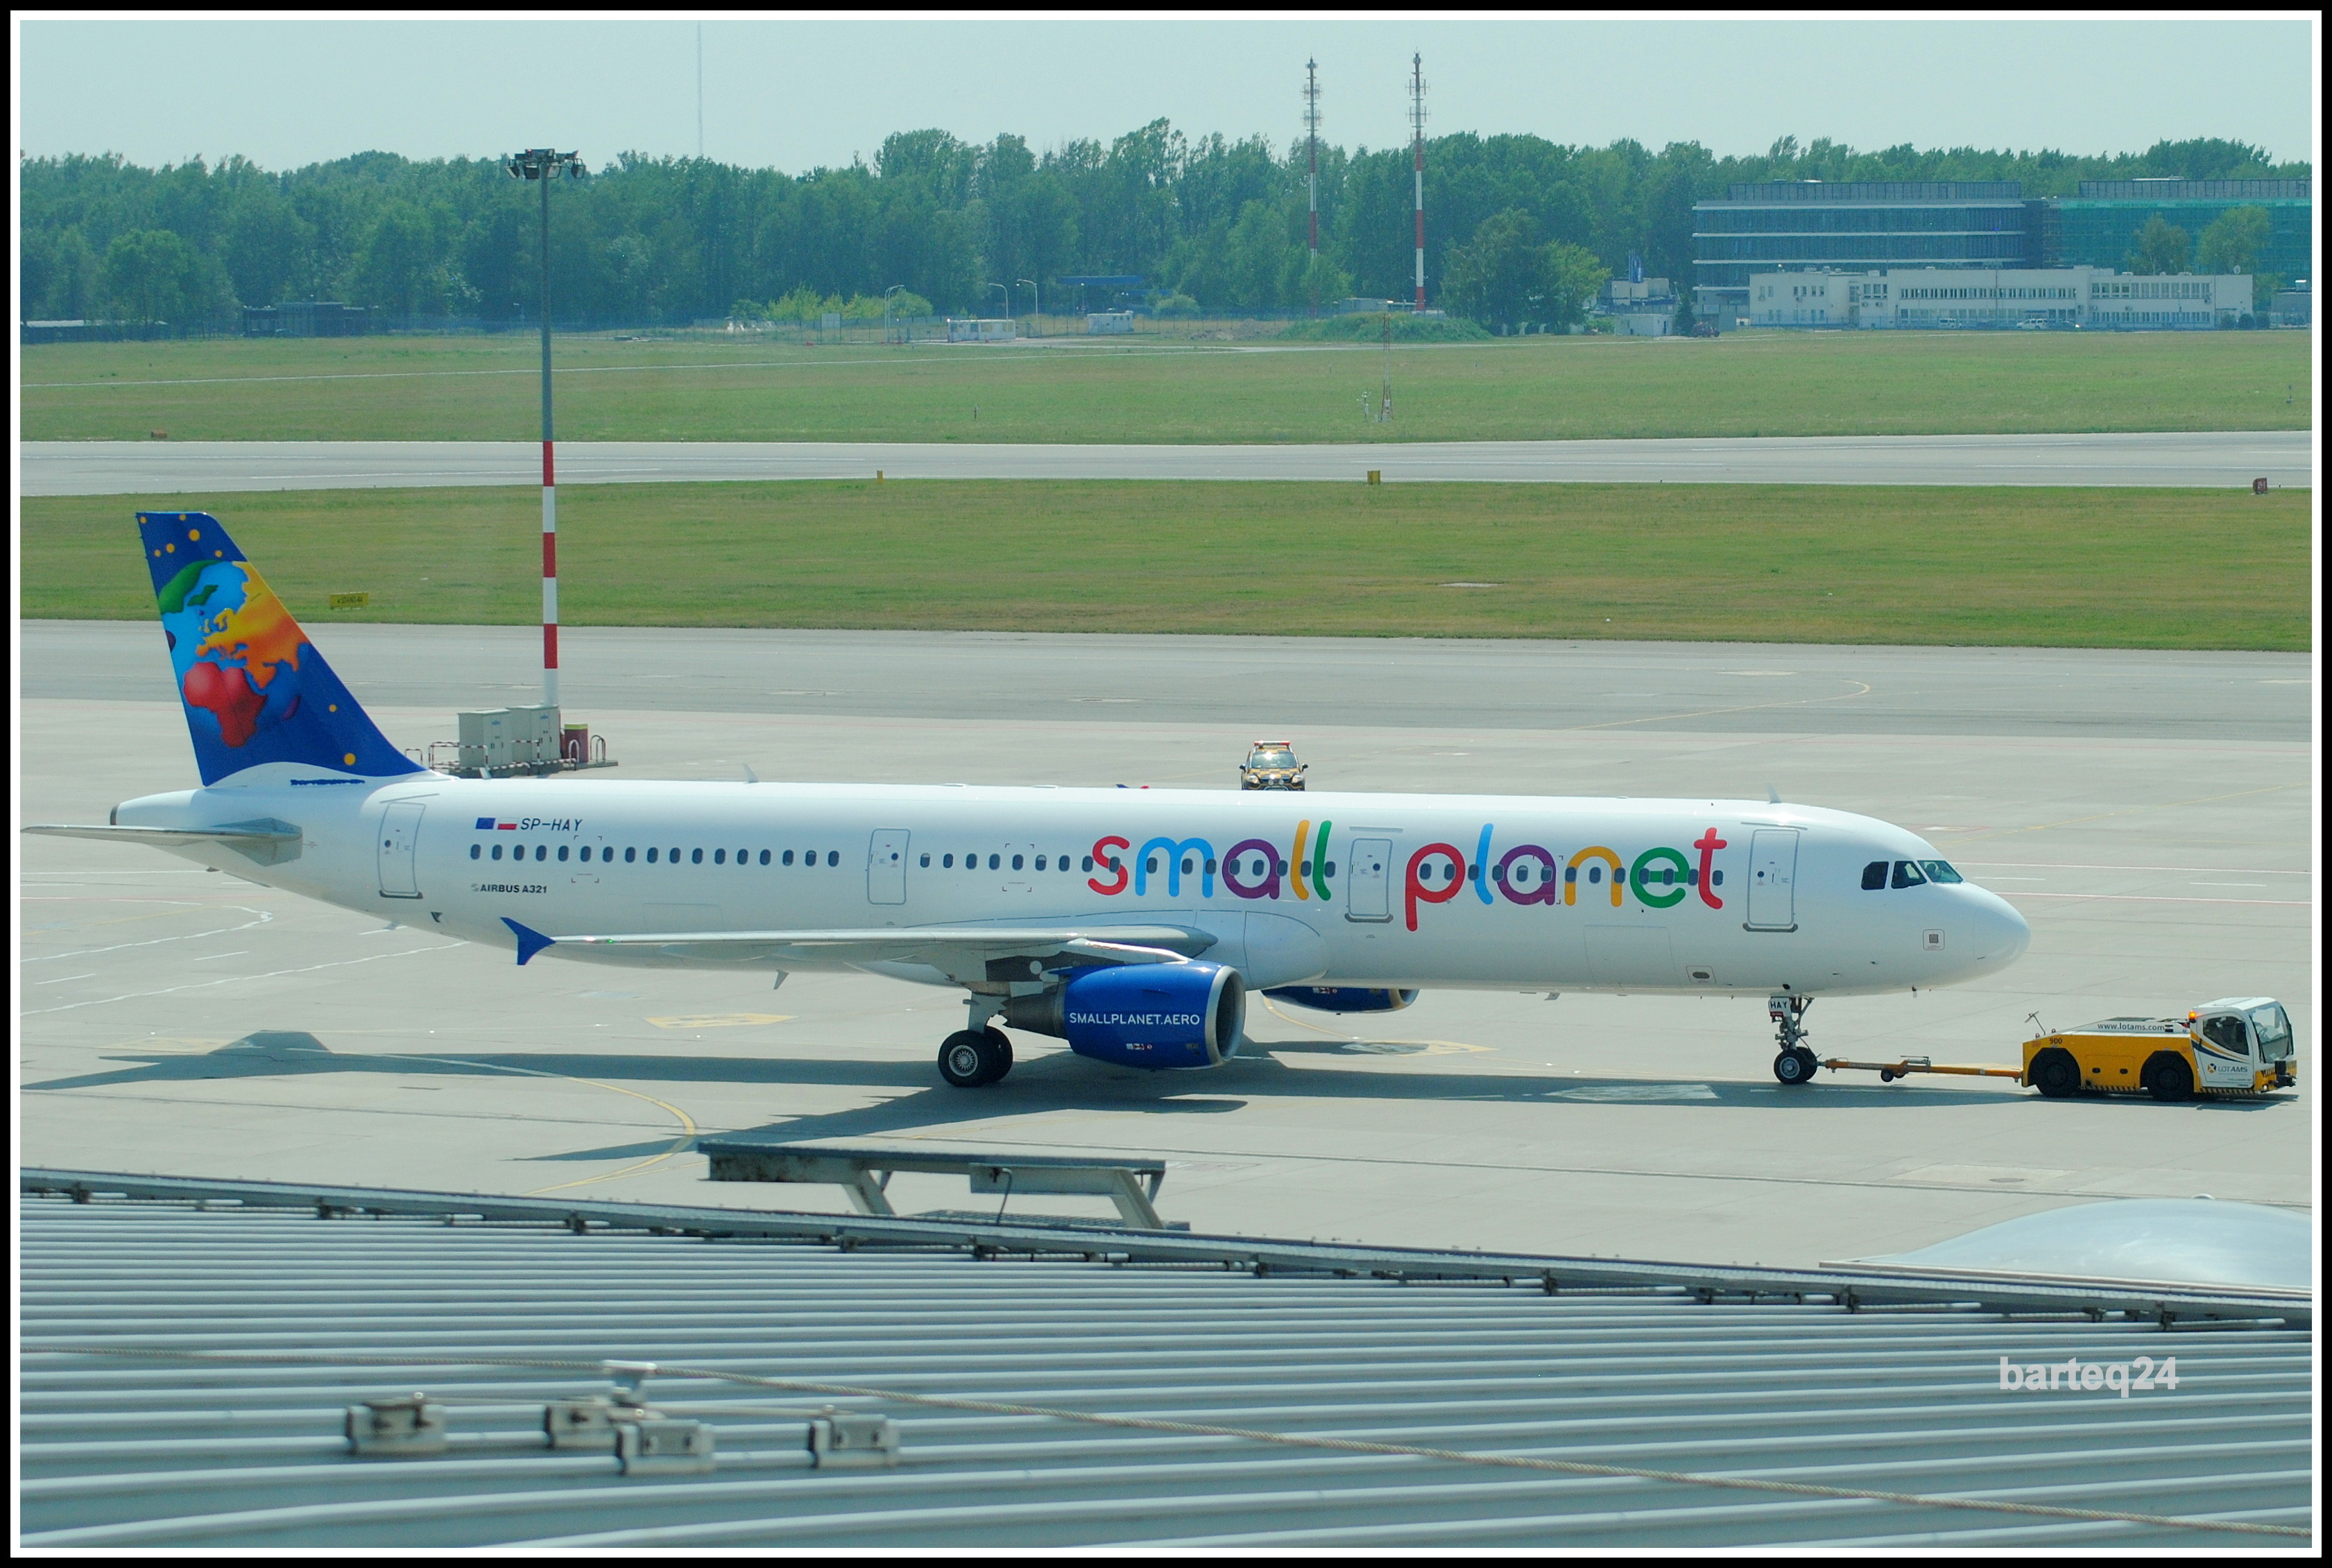
airplane, aircraft, europe, vehicle, airline, aviation, airliner, poland, europa, airbus, polska, warsaw, warszawa, boeing, mazovia, mazowsze, epwa, lotniskochopina, chopinairport, aeroflot, a321211, sphay, smallplanetairlines, vpbqs, jet aircraft, boeing 777, boeing 767, air travel, boeing 757, atmosphere of earth, wide body aircraft, narrow body aircraft, aerospace engineering, airbus a320 family, mcdonnell douglas dc 9, boeing 717, mcdonnell douglas md 80, trijet, mcdonnell douglas dc 10